Honshu

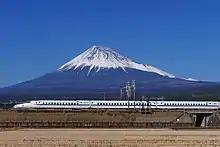
Mt. Fuji and the Tokaido Shinkansen

The Tokaido Shinkansen, opened in 1964 between Tokyo and Shin-Ōsaka, is Japan's first high-speed rail line. It is the world's oldest high-speed rail line and one of the most heavily used. The San'yō Shinkansen connects stations in the two largest cities in western Japan, Shin-Osaka in Osaka with Hakata Station in Fukuoka. Both the Tokaido Shinkansen and the Sanyo Shinkansen help form a continuous high-speed railway through the Taiheiyō Belt megalopolis.